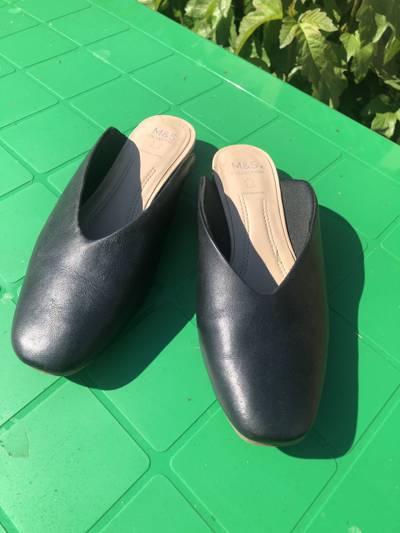
Waste category: shoes